La nipote

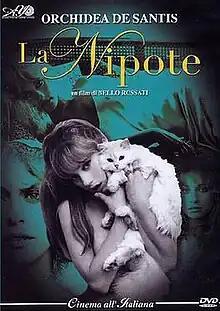

La nipote is a 1974 Italian commedia sexy all'italiana-erotic drama film directed by Nello Rossati and starring Daniele Vargas with Francesca Muzio.